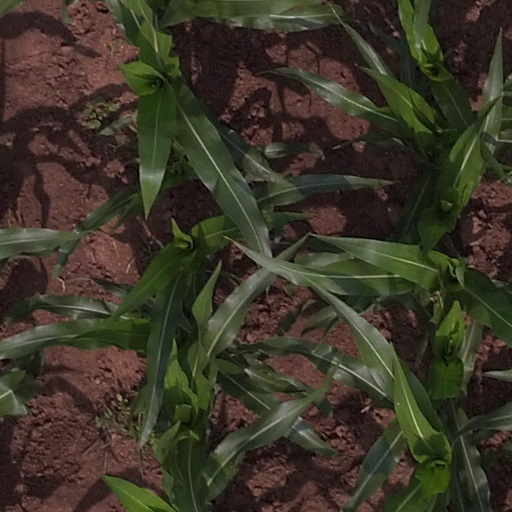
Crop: maize; corn